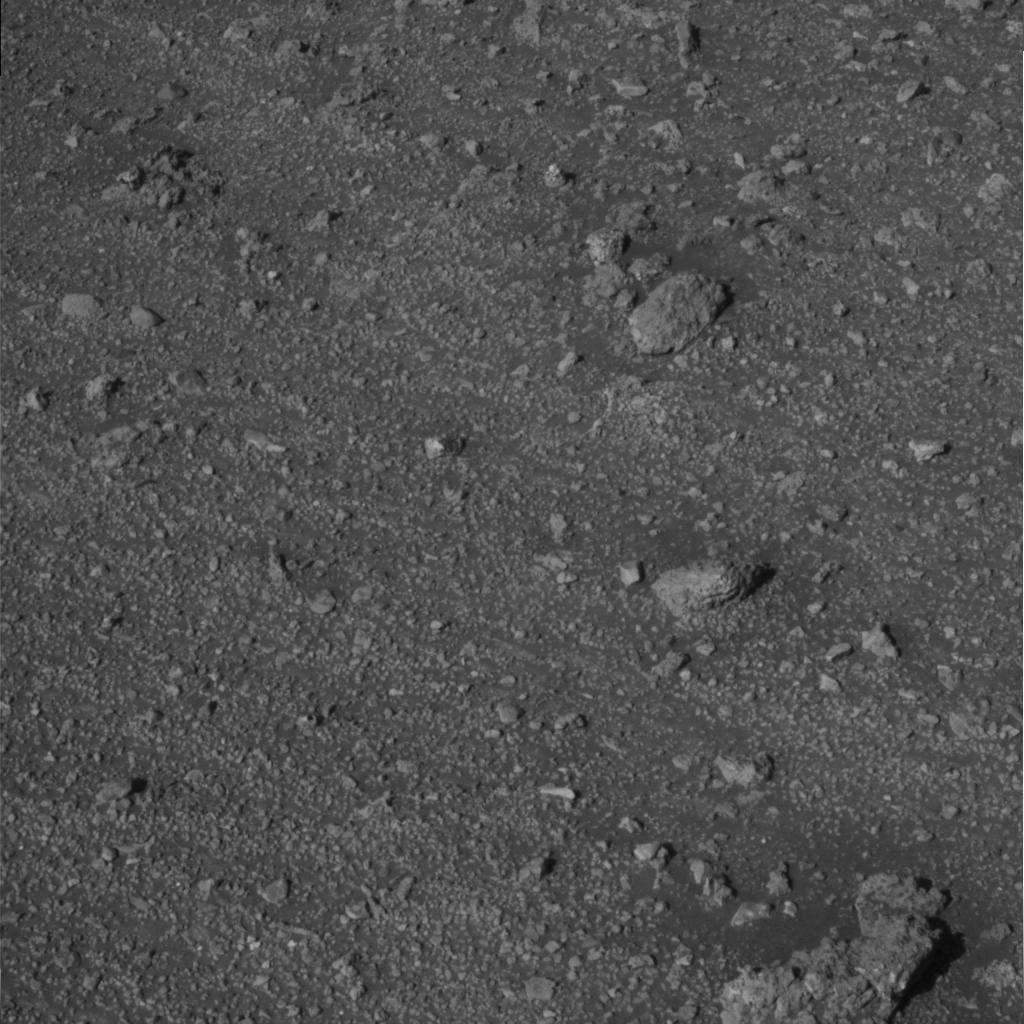
Surface features visible: Rock Outcrops, Clasts, Soil, Nearby Surface